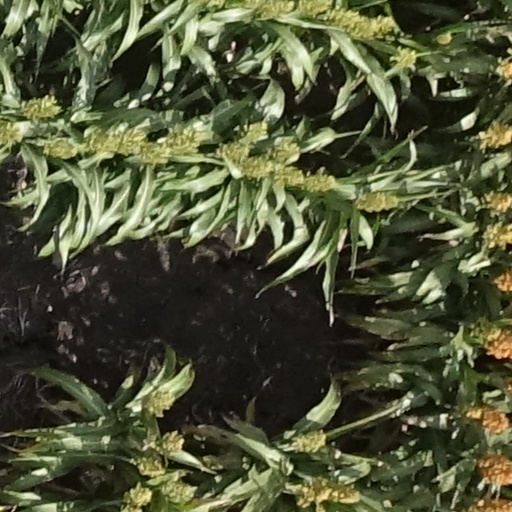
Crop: sorghum